Nemesis Kid

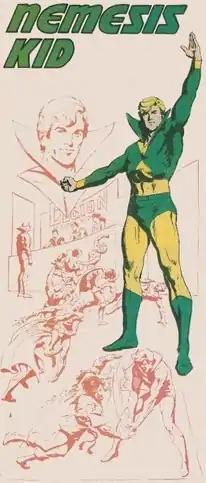
Nemesis Kid as depicted in "Who's Who in the DC Universe" #16 (June 1986). Art by Curt Swan and Kyle Baker.

Nemesis Kid (Hart Druiter) is a supervillain in the DC Comics universe. He originates from the planet Myar in the 31st century and is an enemy of the Legion of Super-Heroes.